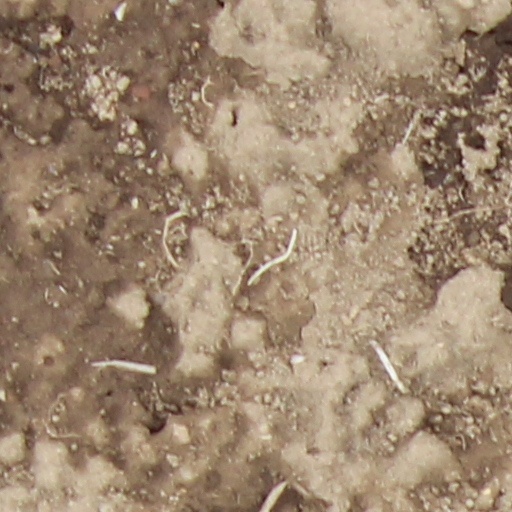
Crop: wheat